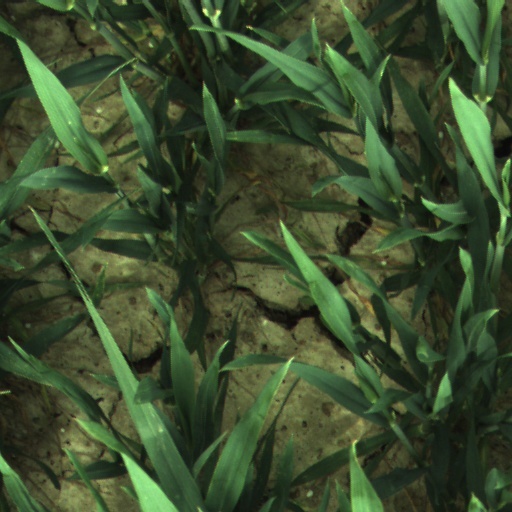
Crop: wheat